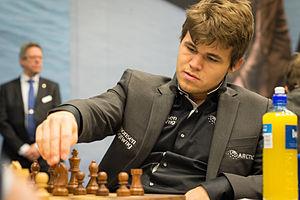
Le jeu d’échecs oppose deux joueurs de part et d’autre d’un tablier appelé échiquier composé de soixante-quatre cases claires et sombres nommées les cases blanches et les cases noires. Les joueurs jouent à tour de rôle en déplaçant l'une de leurs seize pièces, claires pour le camp des blancs, sombres pour le camp des noirs. Chaque joueur possède au départ un roi, une dame, deux tours, deux fous, deux cavaliers et huit pions. Le but du jeu est d'infliger à son adversaire un échec et mat, une situation dans laquelle le roi d'un joueur est en prise sans qu'il soit possible d'y remédier.
Le Championnat du monde d'échecs 2014 est l'édition 2014 du championnat du monde du jeu d'échecs. Cette compétition organisée par la Fédération internationale des échecs opposa en novembre 2014, dans la ville russe de Sotchi, le Norvégien Magnus Carlsen, nᵒ 1 mondial et champion du monde en titre, à l'Indien Viswanathan Anand, nᵒ 6 mondial et prédécesseur de Carlsen en tant que champion du monde.
Le Championnat du monde d'échecs 2013 est un match d'échecs, organisé par la Fédération internationale des échecs, qui oppose à Chennai, en Inde, du 7 au 28 novembre 2013, le champion du monde en titre, l'Indien Viswanathan Anand à son challenger, le Norvégien Magnus Carlsen, vainqueur du tournoi des candidats organisé à Londres du 15 mars au 1ᵉʳ avril 2013. Il se conclut par la victoire de Carlsen qui devient le nouveau champion du monde.